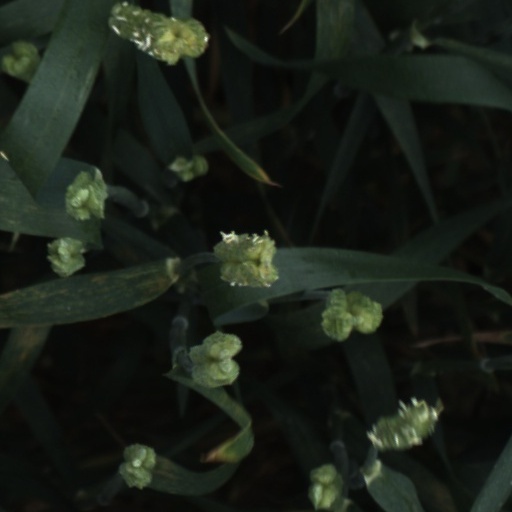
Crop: wheat